Tomiichi Murayama

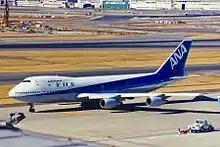
JA8146, the aircraft involved in All Nippon Airways Flight 857 Hijacking incident on June 21, 1995

Several scholars, led by Chief Cabinet Secretary Kozo Igarashi drafted the statement by incorporating things that Murayama had said in past speeches. After Murayama completed the text of the statement, he showed it to Ryutaro Hashimoto and the Chairman of the Japan War-Bereaved Families Association. They had initial conflict over the "end of the war" and "defeat" in the text, but came to the agreement that defeat was the basis of the unification that came after of the people.